Maslenica Bridge (A1)

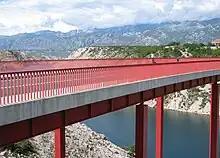
Both Maslenica bridges (The bridge carrying the A1 motorway is visible in the background)

The bridge was designed by Jure Radić, and built by Konstruktor, Split, between 1993 and 1996, using free cantilevering with temporary cable-stays. The reinforced-concrete arch was executed in long segments, matching spandrel column spacing. Prefabricated girders required for the structure were executed and prestressed in a purpose built plant on the site. The same plant was subsequently used to produce Jersey barriers used as bridge protective barriers.